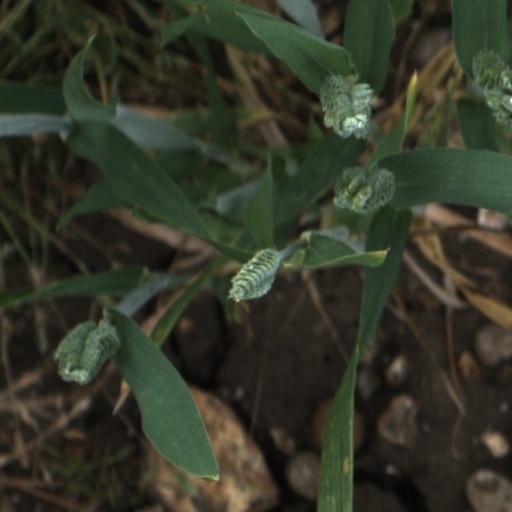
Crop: wheat